States and federal territories of Malaysia

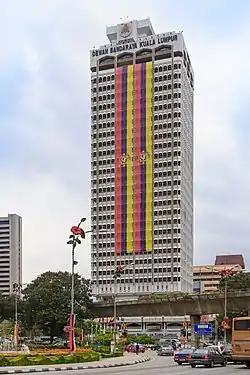
Kuala Lumpur City Hall decorated with the flag of the Federal Territories

The 3 federal territories were formed for different purposes: Kuala Lumpur was separated from Selangor to have an independent national capital, Putrajaya from Selangor as the administrative centre of the federal government, and Labuan from Sabah to serve as an offshore financial centre. The territories fall under the purview of the Ministry of Federal Territories, and the Parliament of Malaysia legislates on all matters concerning the territories. Each federal territory elects representatives from single-member constituencies to the "Dewan Rakyat" (House of Representatives) of the Parliament: 11 for Kuala Lumpur, and 1 each for Labuan and Putrajaya. The Yang di-Pertuan Agong appoints senators to represent the territories in the Dewan Negara: two for Kuala Lumpur, and one each for Labuan and Putrajaya.